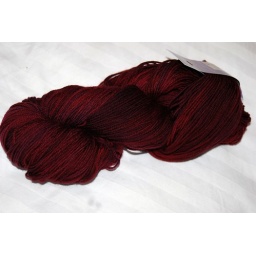
dream in color worsted- china apple red